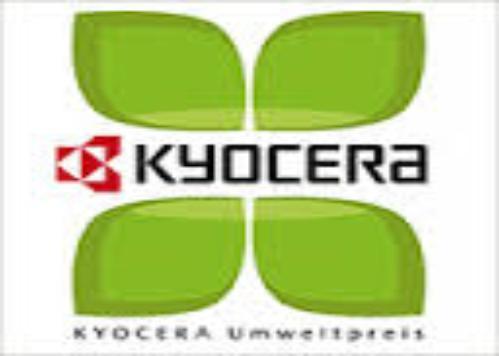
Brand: KYOCERA
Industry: Electronic